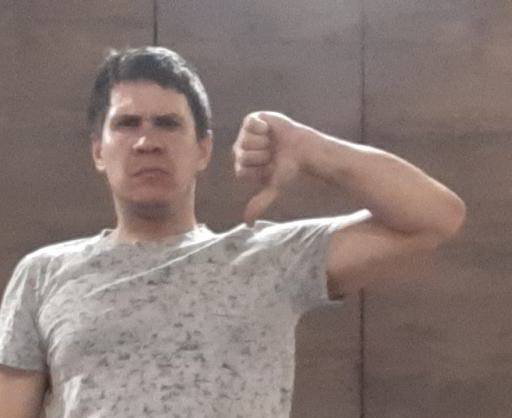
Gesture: dislike